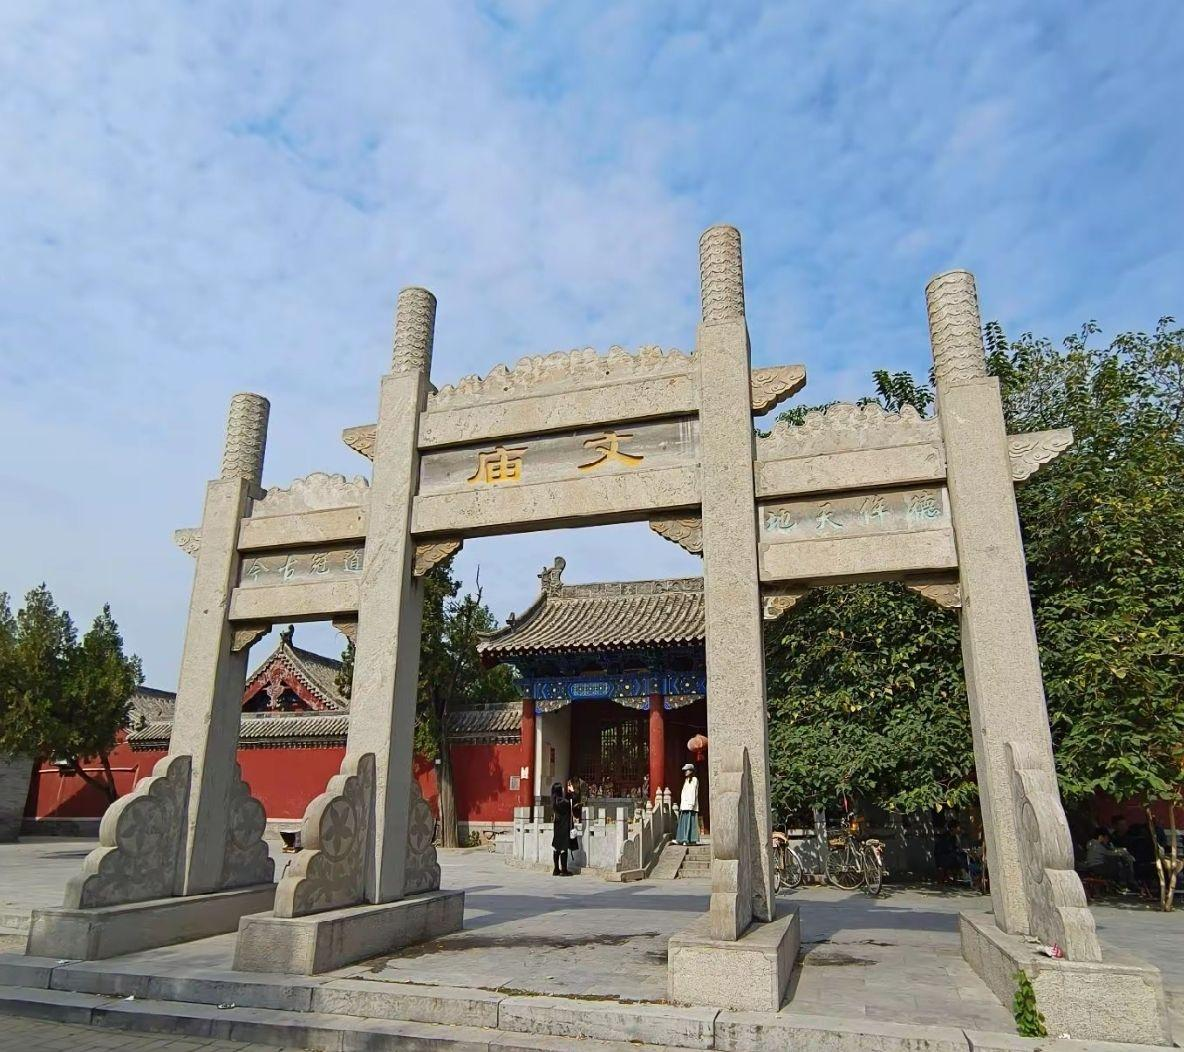
地标名称：文庙
所在城市：聊城市·莘县